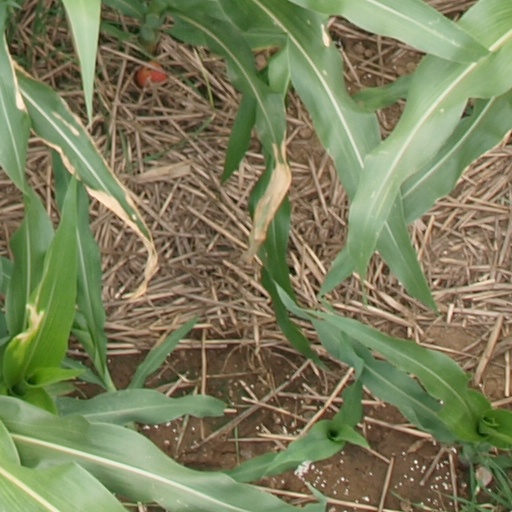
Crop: maize; corn